Tosco Corporation

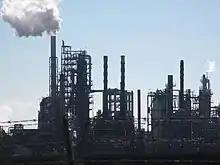
A Tosco Refinery near Ferndale, WA.

A major company reorganization followed in 1983. Several takeover bids during the 1980s failed to materialize, and another major reorganization took place in 1987, with Tom O'Malley purchasing a 26% equity position, assuming the chairmanship, and later moving the company's headquarters to Stamford, Connecticut.